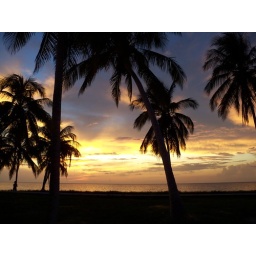
The road by the beach